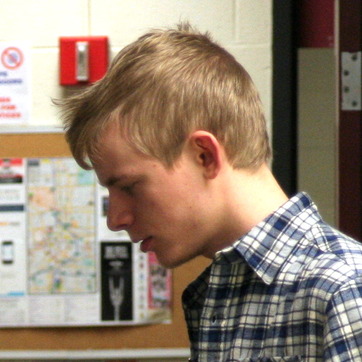
Material: skin